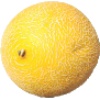
Label: Cantaloupe 1